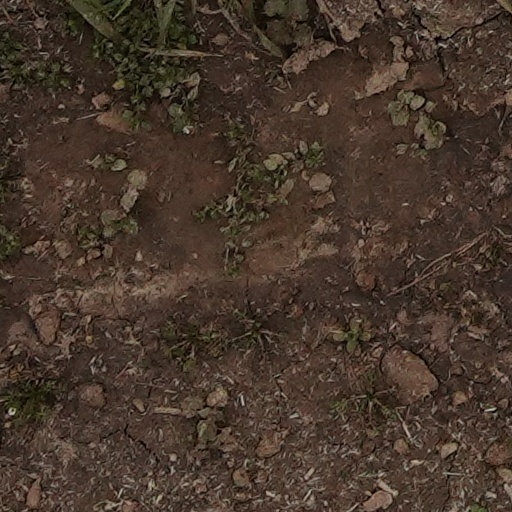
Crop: wheat